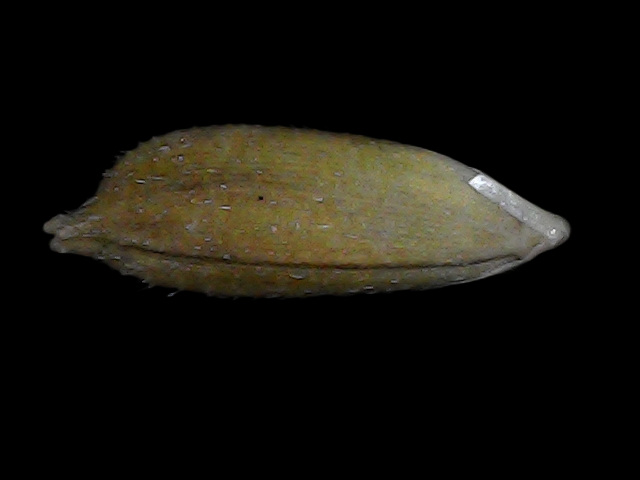
Rice variety: Bd93